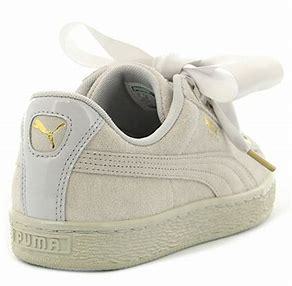
Brand: Puma
Model: Basket Heart